Lanz Bulldog D 9506

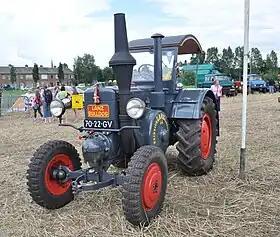
Lanz Bulldog D 9506

The Lanz Bulldog D 9506 is a tractor of the HR 8 series, produced by Heinrich Lanz AG in Mannheim from 1934 to 1955, with a production stop in 1945. In total, 3817 units were produced. The tractor was sold under the brand name Ackerluft ("field-air"). The Ursus C-45, produced in Poland from 1947 to 1959, was a copy of the D 9506.